Heckler & Koch VP70

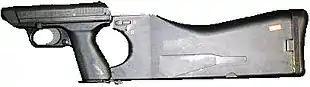
VP70 with stock

The handgun comes in two varieties. The "M" ("Militär", military) variant is selective-fire (semi-auto/three-round bursts), the "Z" ("Zivil", civilian) variant is a semi-automatic-only version. The VP70Z has no provision to attach the stock, and also lacks the internal mechanical parts required for the burst-fire function even if the stock was attached. Some versions of the VP70Z also had a crossbolt safety right behind the trigger, while others relied only on the heavy double-action trigger for safety; on the VP70M the safety was replaced with a non-functional plug, relying only on the heavy double-action trigger for safety.